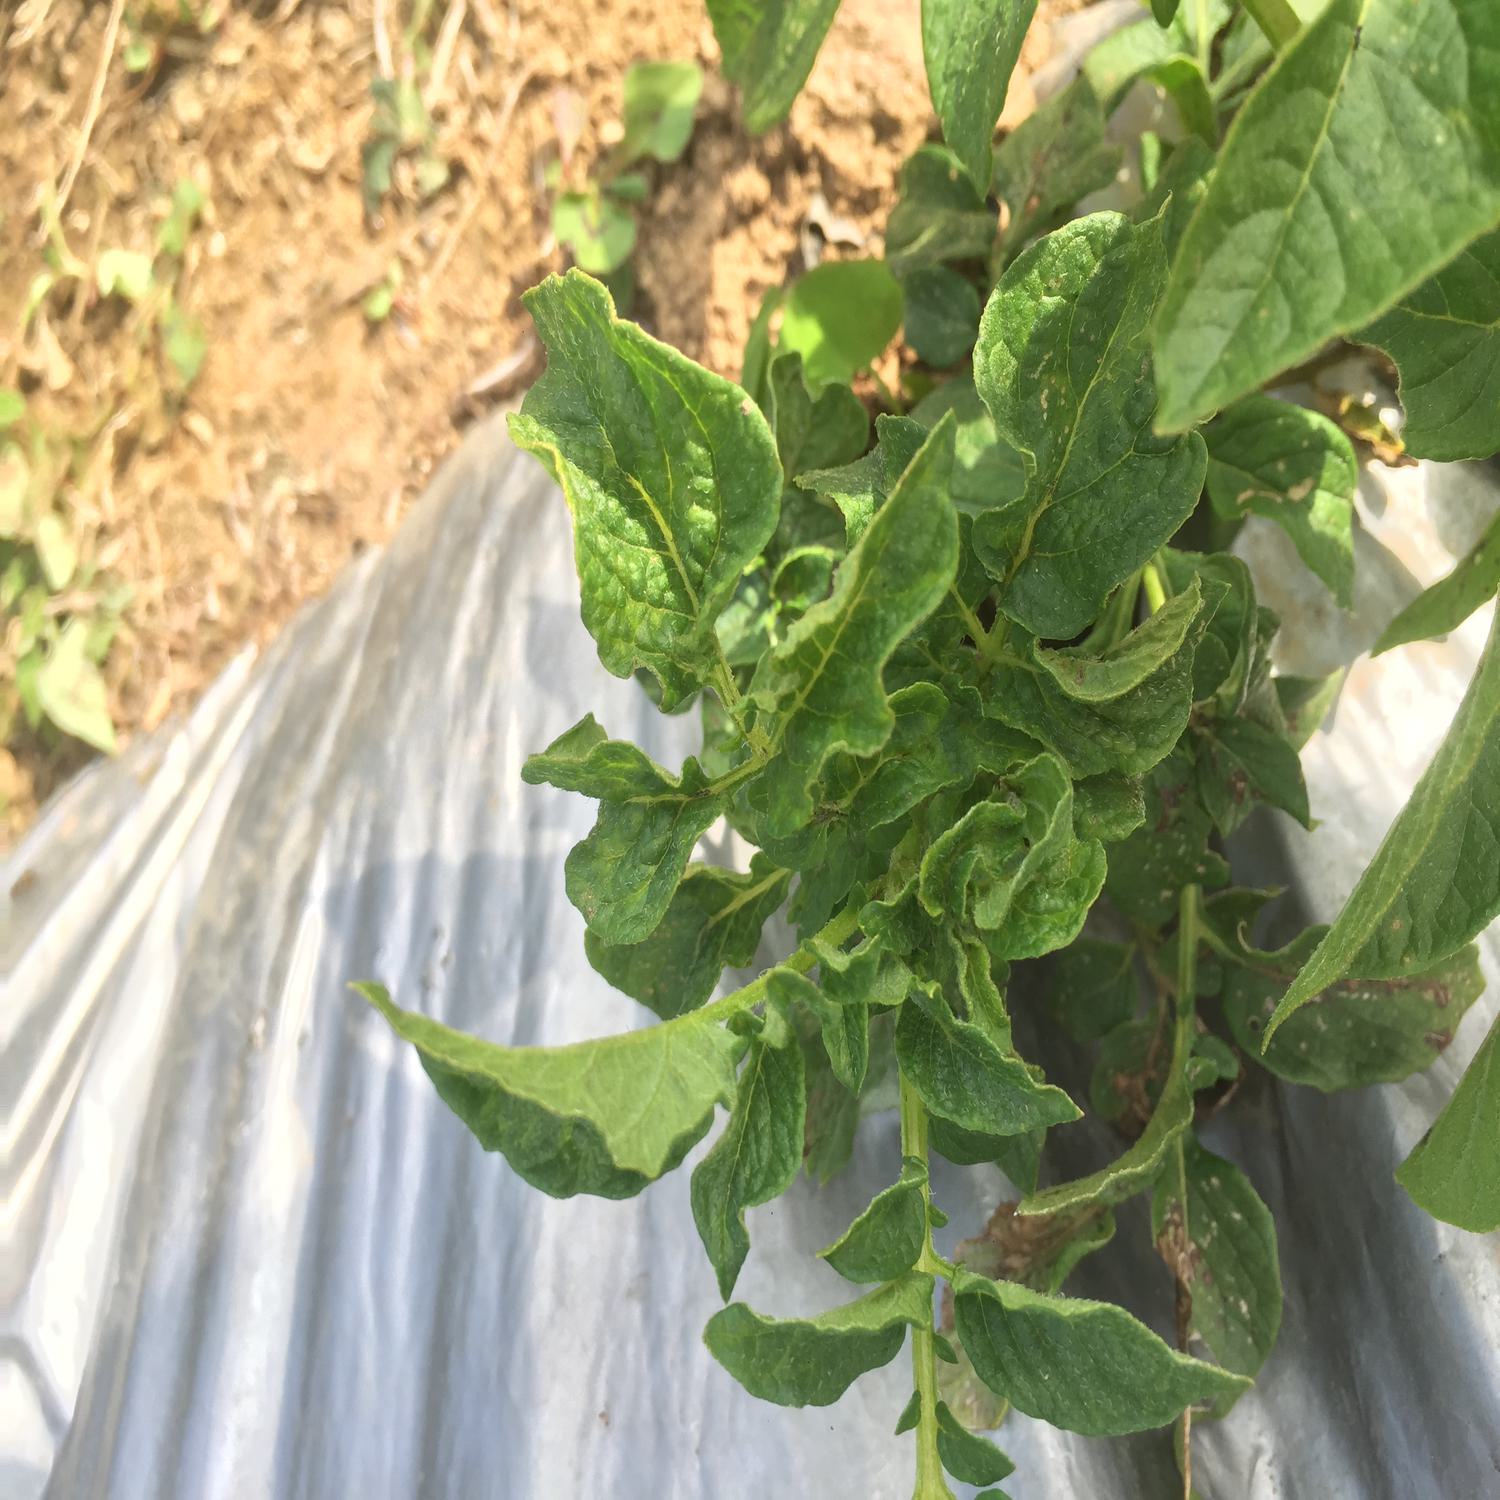
Label: Virus